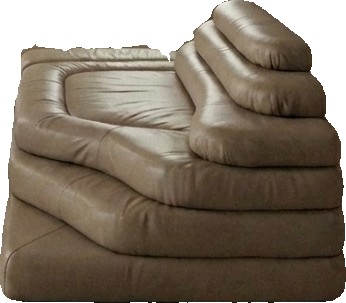
Surface category: sofa